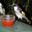
Label: bird